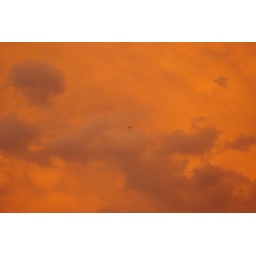
spotted a 727 airplane against the orange sky yesterday